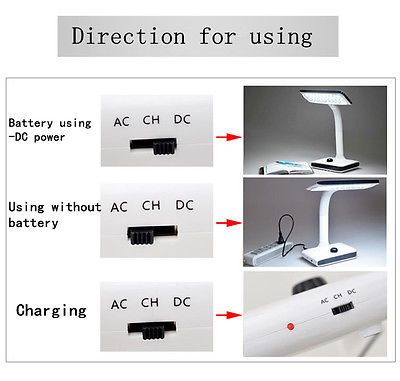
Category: lamp